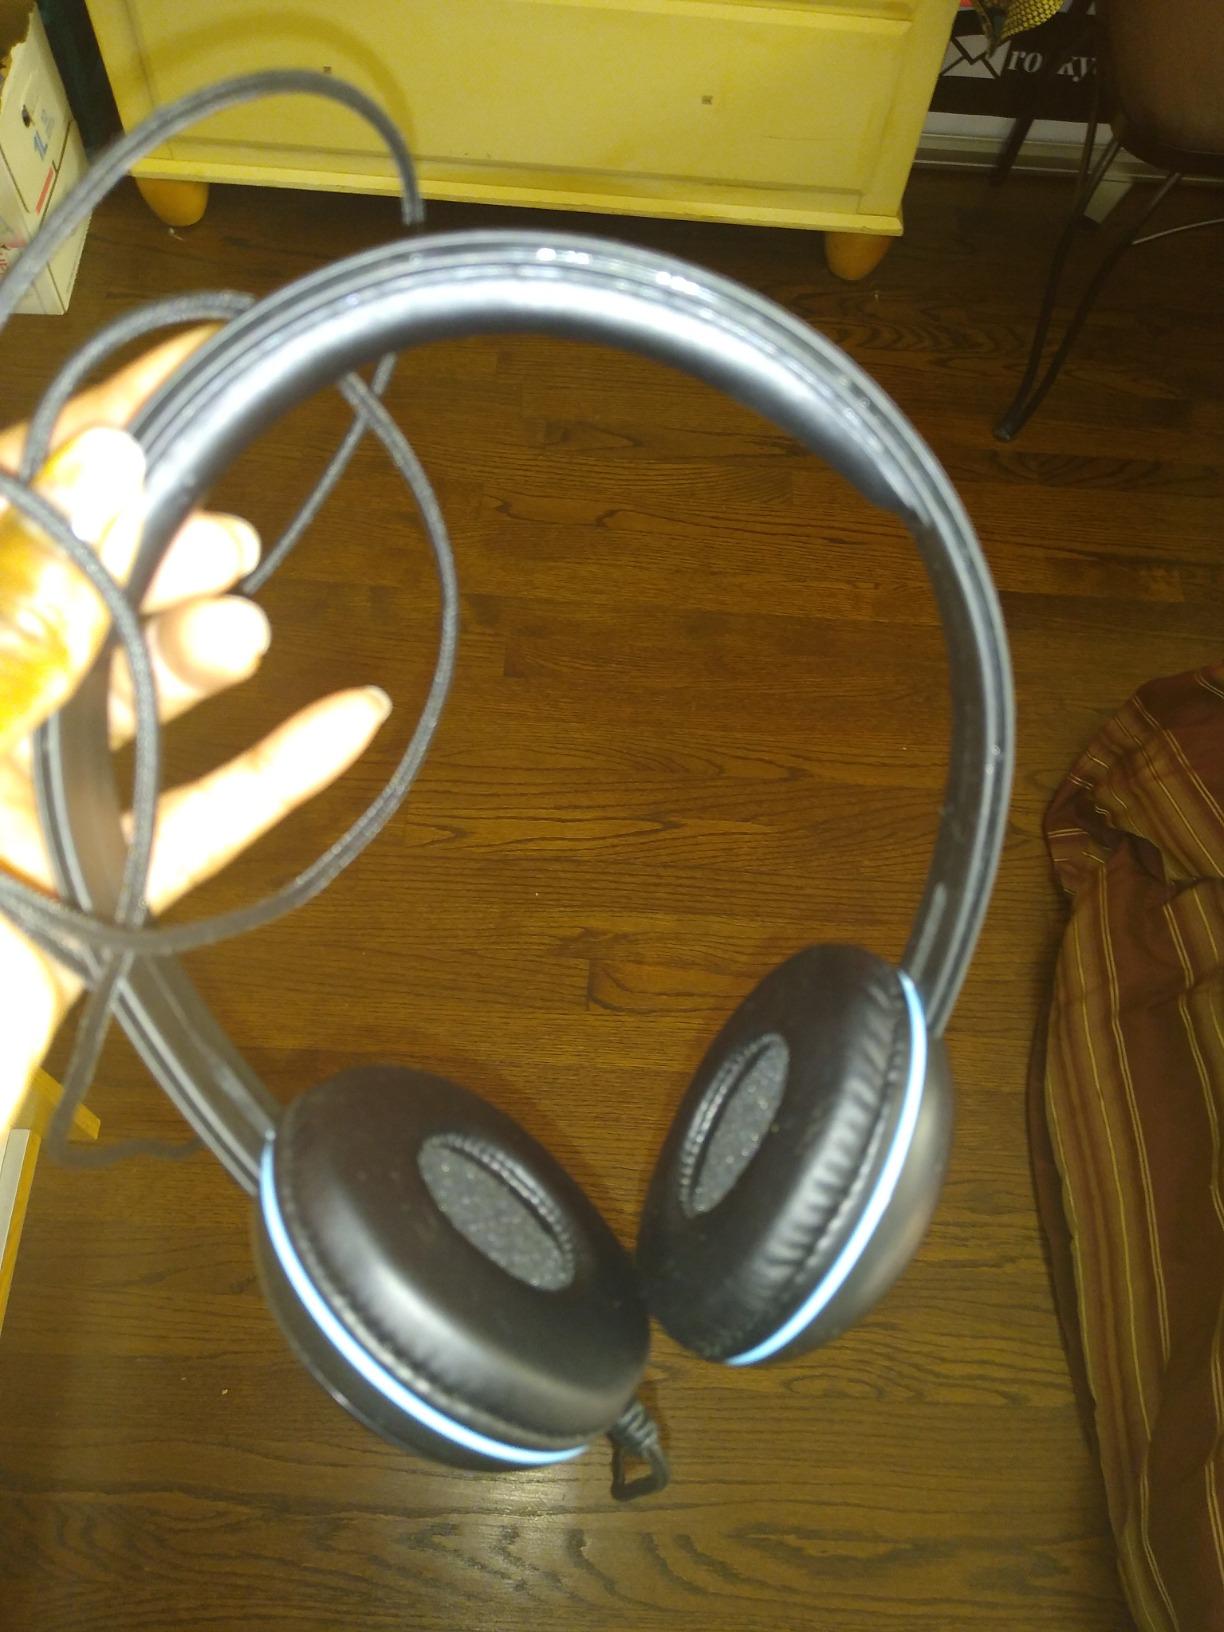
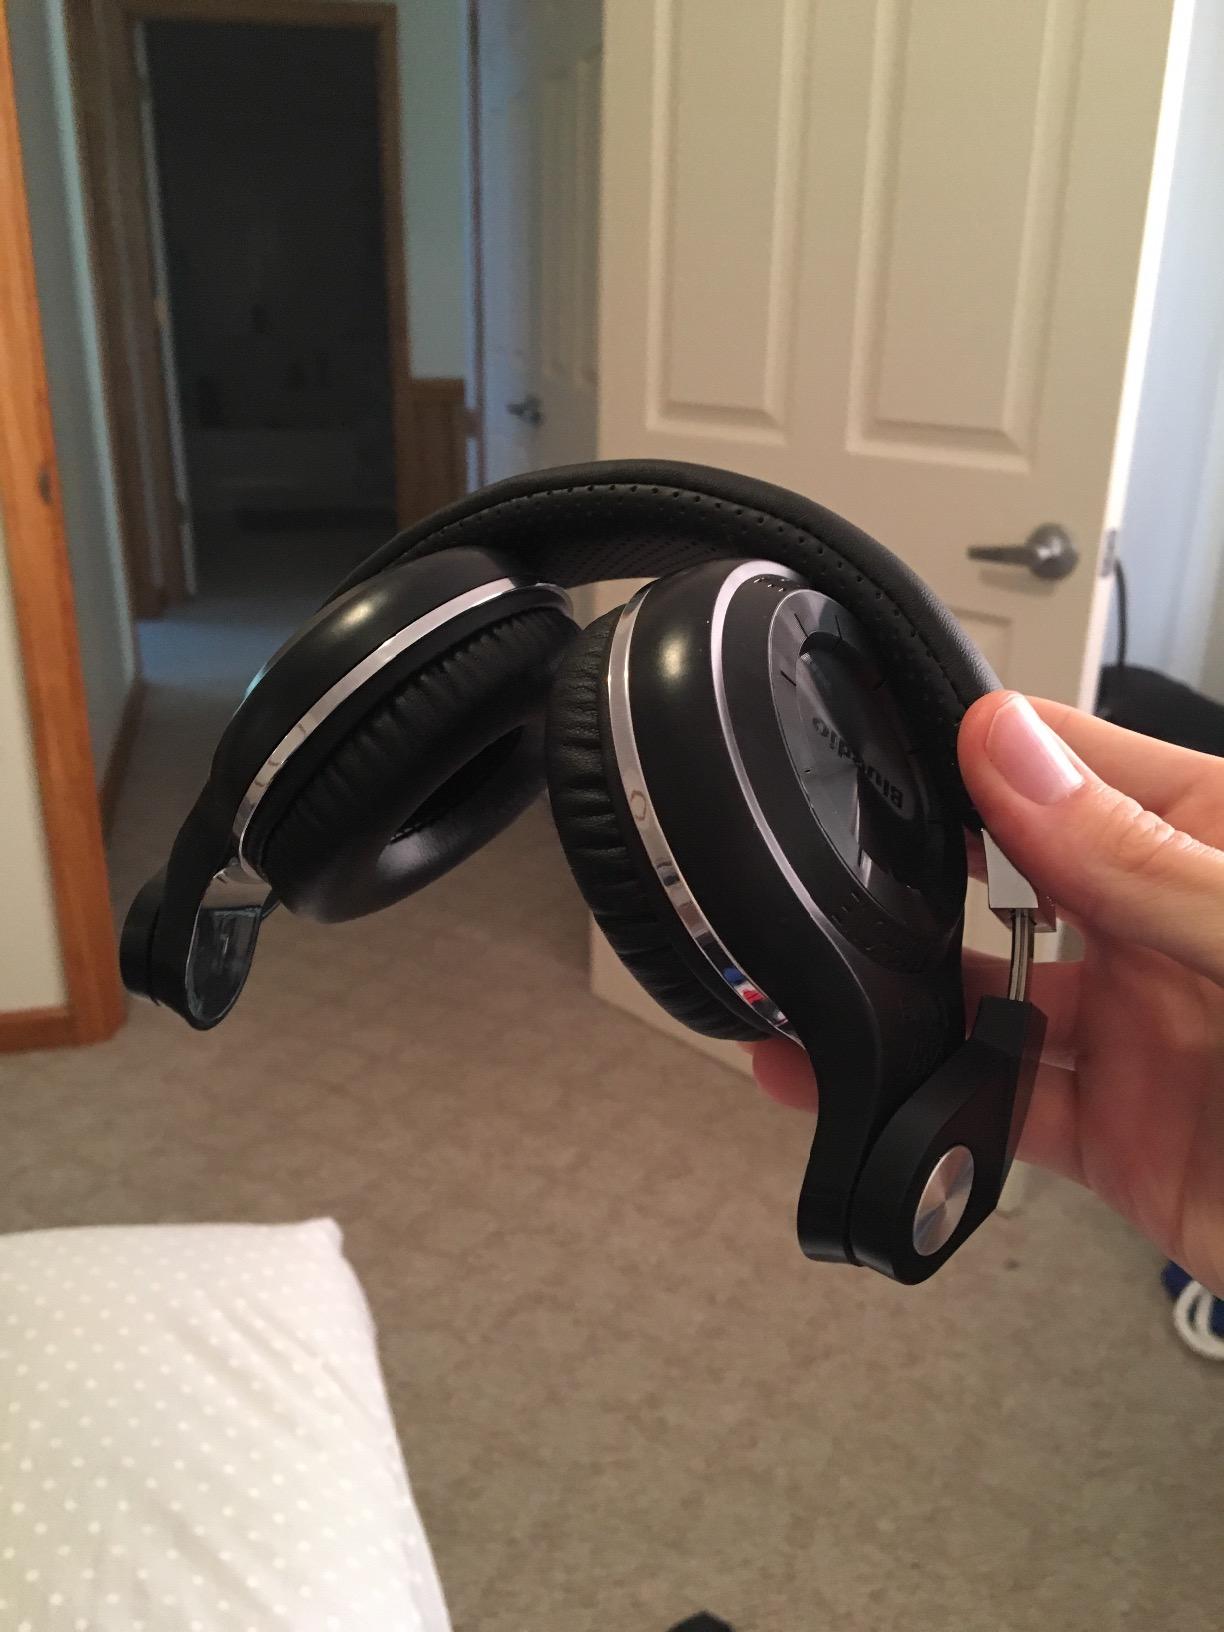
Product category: headphones
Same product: no